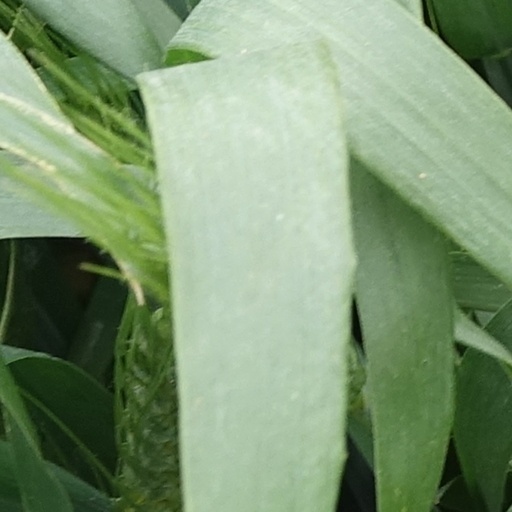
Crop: wheat